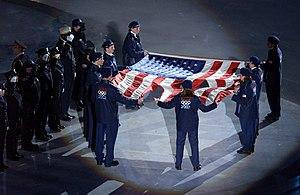
Les Jeux olympiques d'hiver de 2002, officiellement connus comme les XIXᵉˢ Jeux olympiques d'hiver, ont eu lieu à Salt Lake City aux États-Unis du 8 au 24 février 2002. Plusieurs fois candidate par le passé, Salt Lake City obtient les Jeux en s'imposant face à Östersund, Sion et Québec. Elle est la troisième ville américaine à accueillir les Jeux olympiques d'hiver après Lake Placid en 1932 et 1980 et Squaw Valley en 1960. L'organisation des Jeux est confiée au « Salt Lake Olympic Committee », présidé par Mitt Romney. L'ensemble des sites de compétition se situent dans l'Utah, répartis entre les villes de Salt Lake City, Provo, Ogden et les stations de sports d'hiver de la chaîne Wasatch.